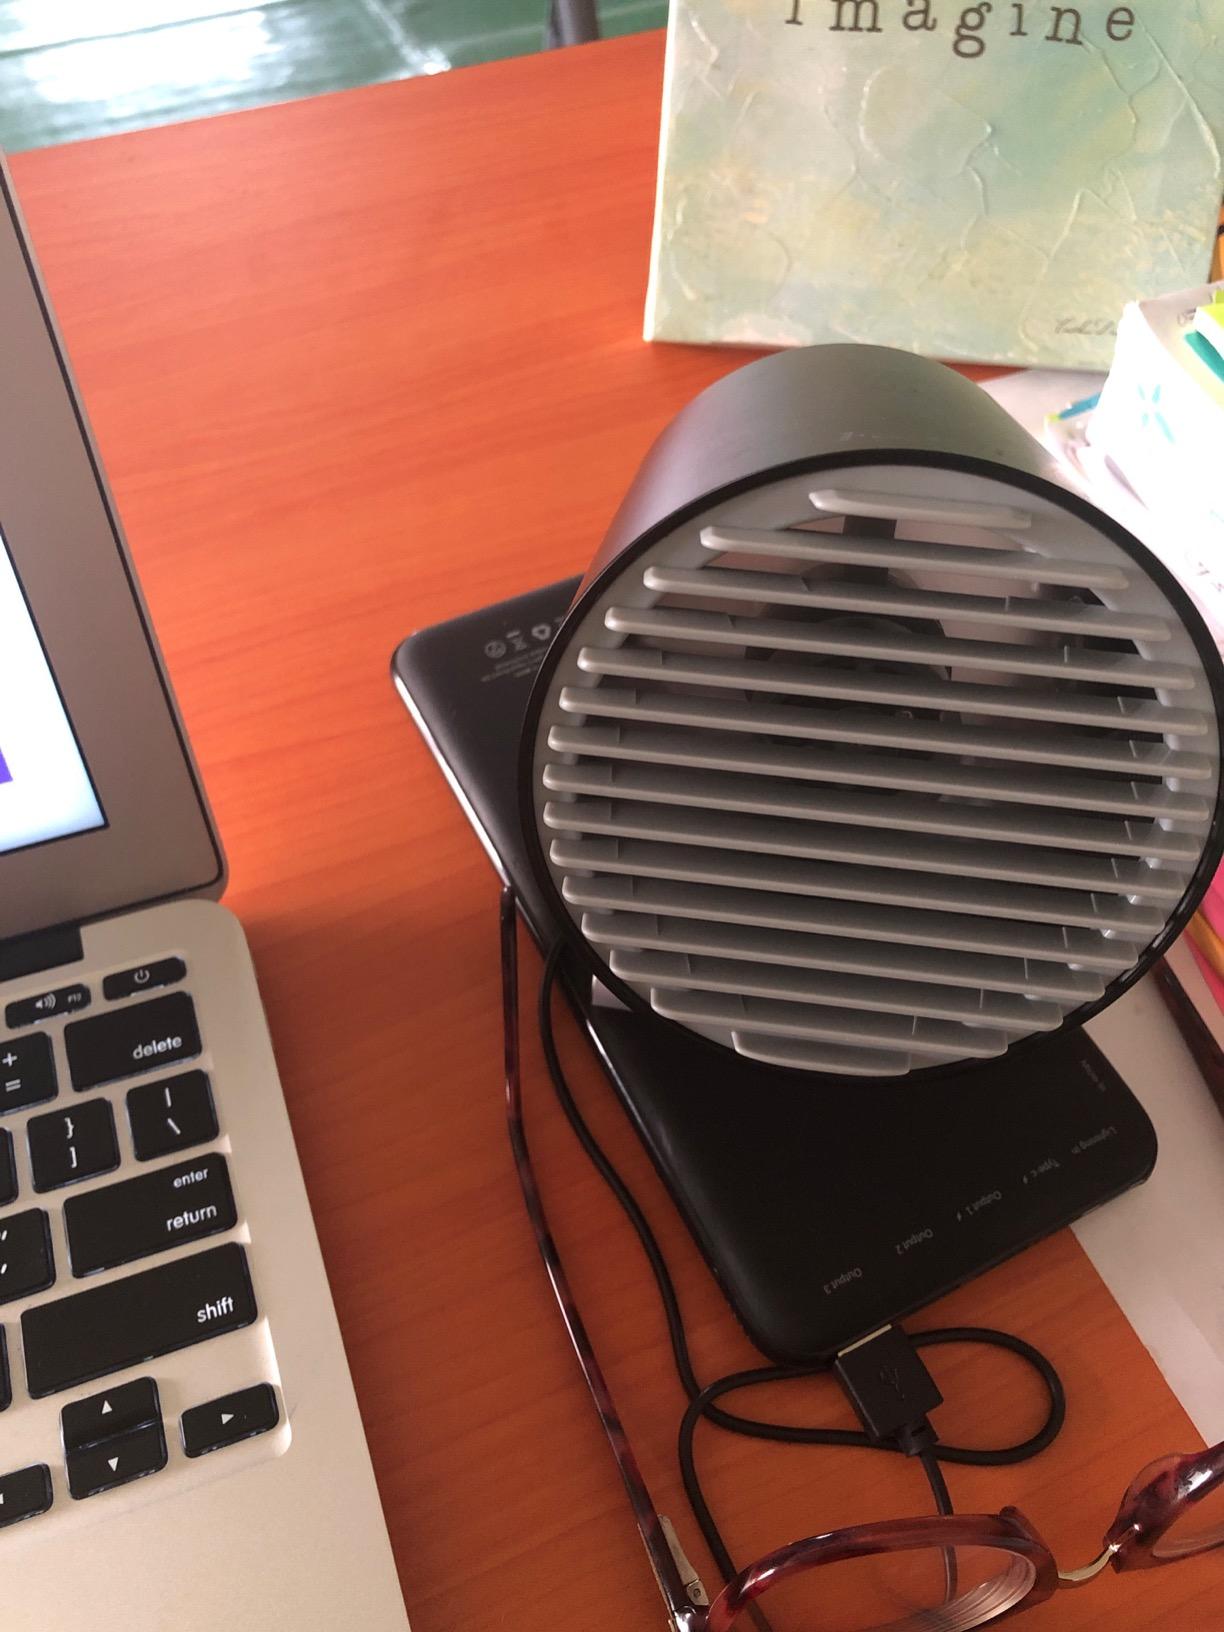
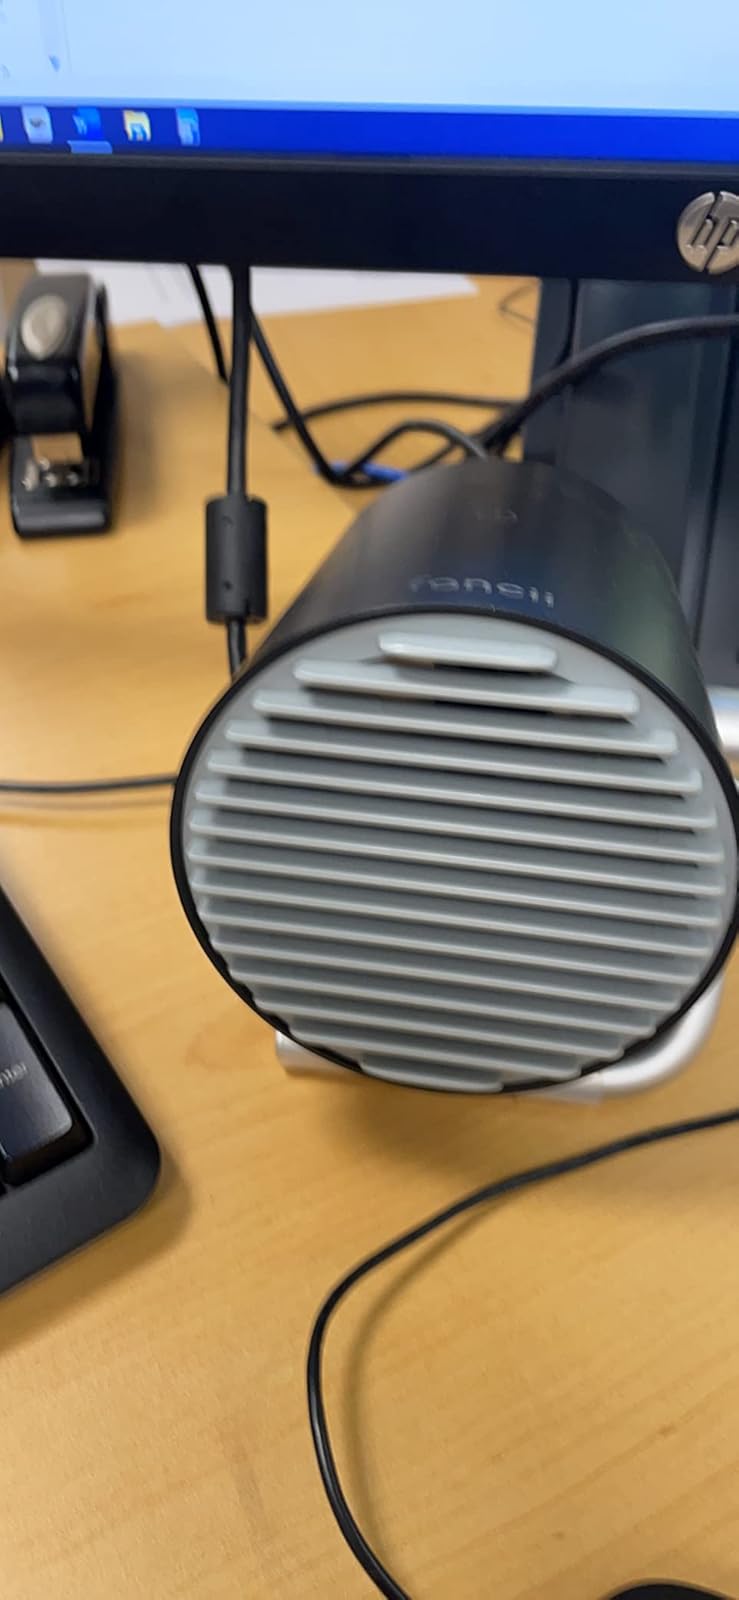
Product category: fan
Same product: yes